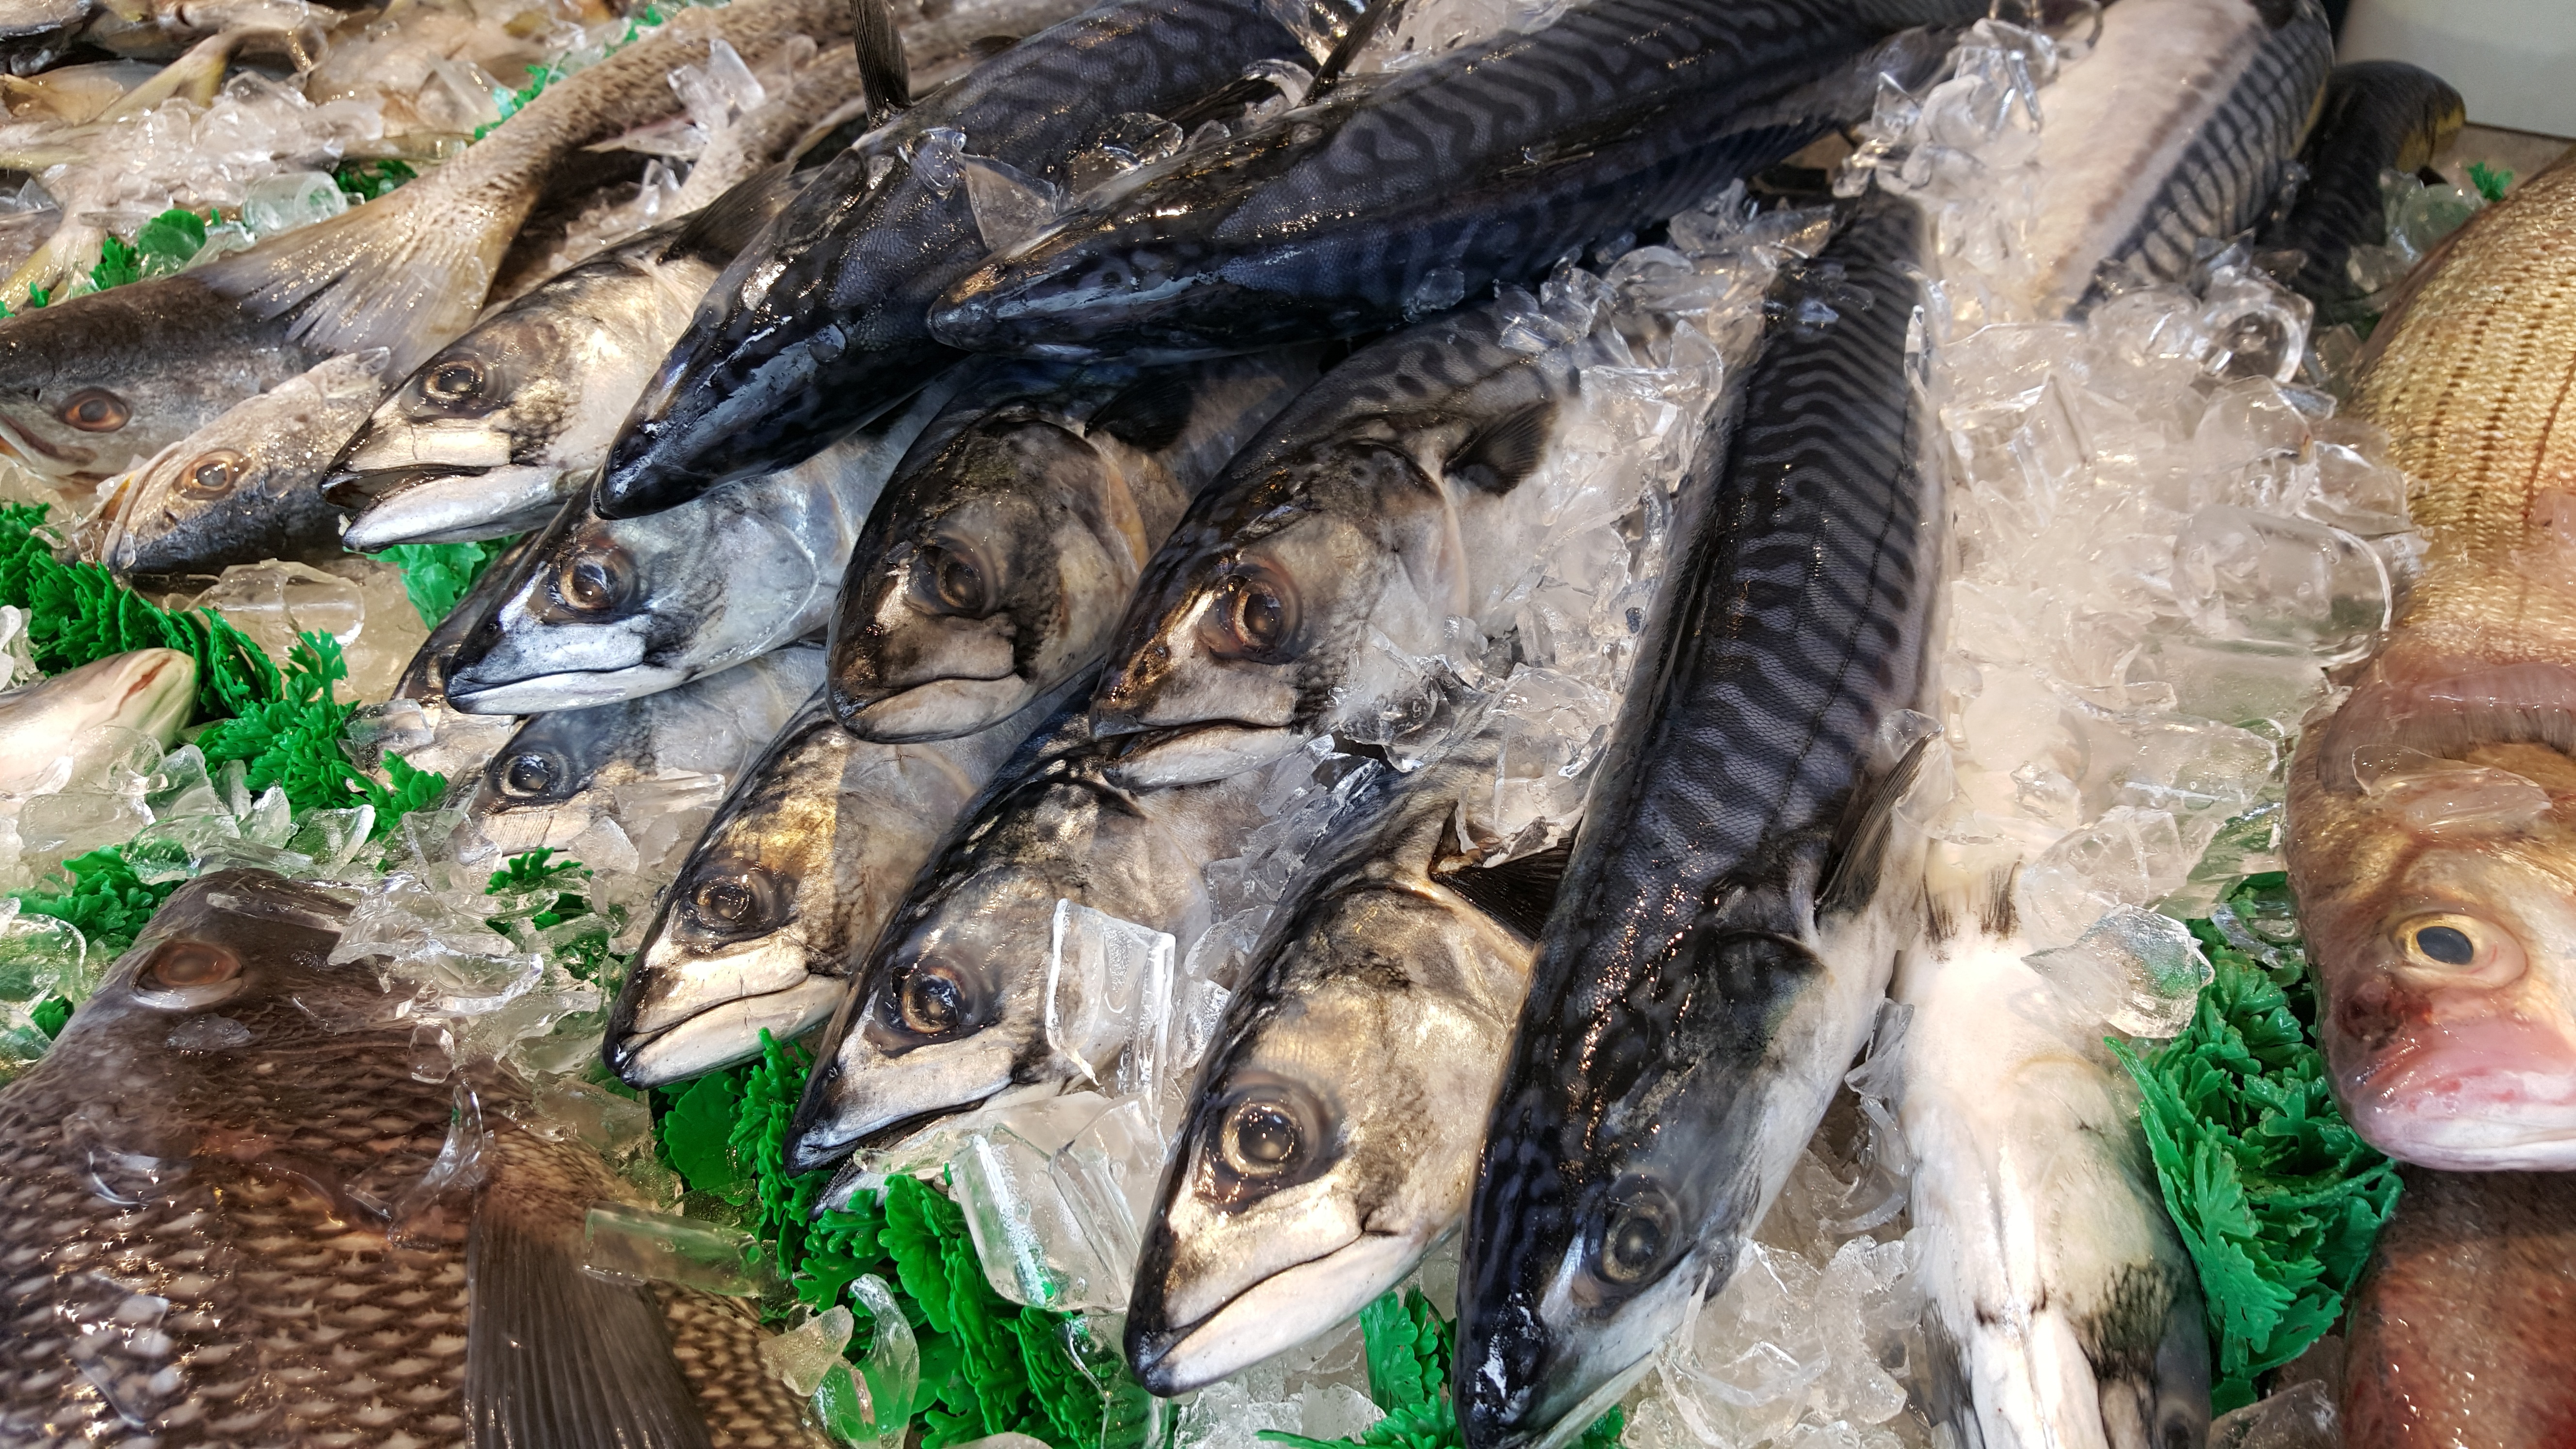
sea, ocean, wild, underwater, seafood, blue, aquatic, fish, fin, marine, mackerel, salted fish, mackeral, tilapia, animal source foods, oily fish, stockfish, fish products